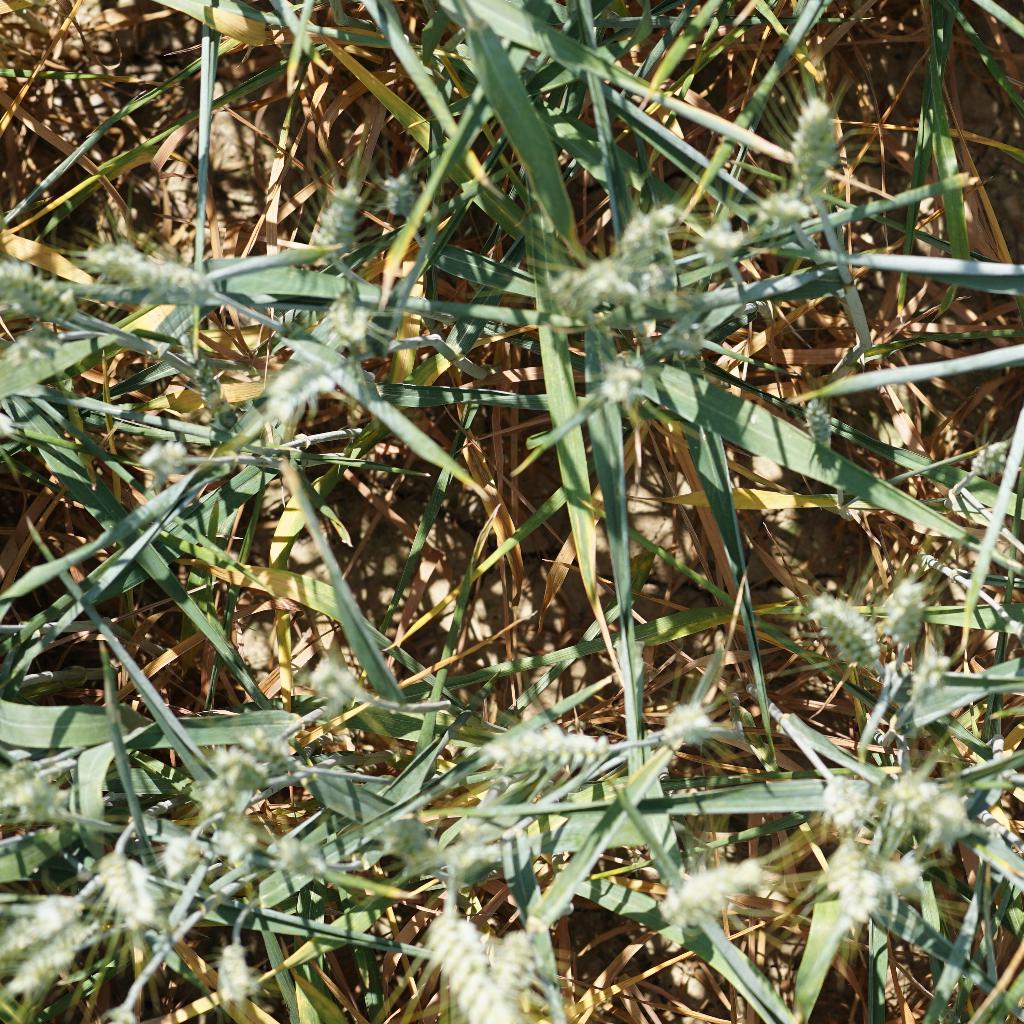
Country: France
Location: Gréoux
Wheat development stage: Filling